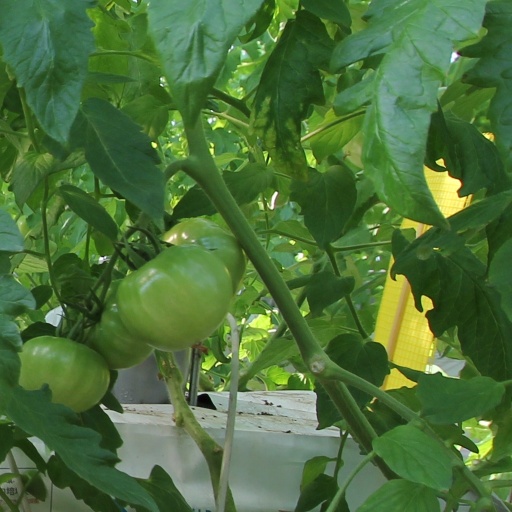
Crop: tomato